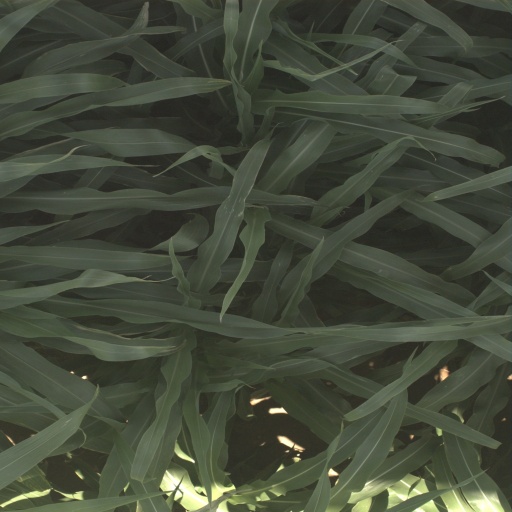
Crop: sorghum